Forrestal (surname)

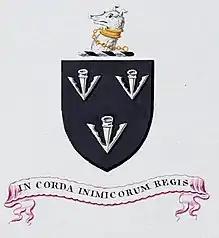
The Forrestal Irish Coat of Arms

Forrestal, Forristal, Forestell, or Forstall (Irish: Ó Fuireastal), is an ancient Irish surname from the southeast of Ireland, and still exists today primarily in the counties of Kilkenny, Wexford and Waterford. Settlement has also been established in Southampton England